Stephen Flemmi

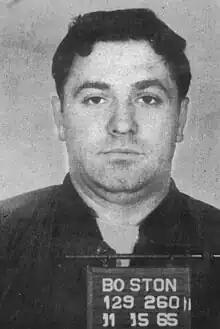
Flemmi's November 15, 1965 mugshot

Stephen Joseph Flemmi (born June 9, 1934) is an American gangster and convicted murderer and was a close associate of Winter Hill Gang boss Whitey Bulger. Beginning in 1975, Flemmi was a top echelon informant for the Federal Bureau of Investigation (FBI).